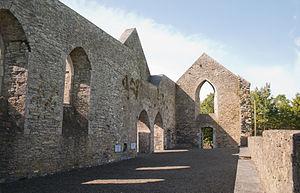
Aghaboe est un hameau du comté de Laois en Irlande.